Jack Ronder

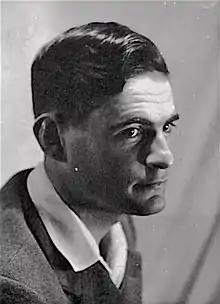

Jack Ronder was a Scottish dramatist, screenwriter and author who in the 1950s and 1960s was known for his socially acute plays before becoming a TV screenwriter. He is remembered for his work on Terry Nation's seminal BBC post-apocalyptic series, Survivors, which was listed by SFX magazine as one of the 'Top 50 British Telefantasy Shows'.